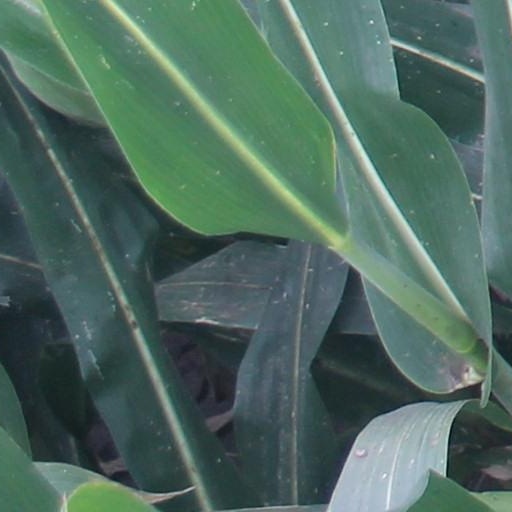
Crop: maize; corn